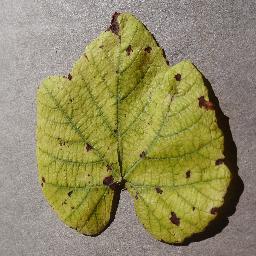
Label: Grape___Leaf_blight_(Isariopsis_Leaf_Spot)